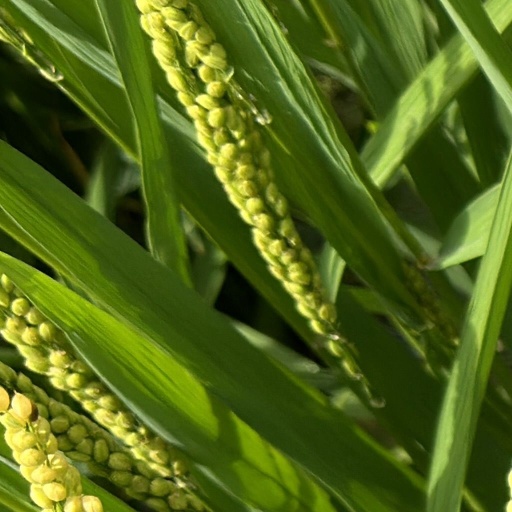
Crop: rice